Planktivore

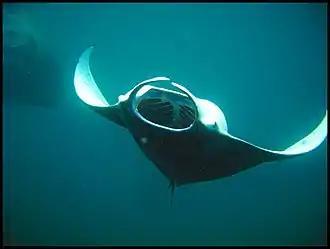

A planktivore is an aquatic organism that feeds on planktonic food, including zooplankton and phytoplankton. Planktivorous organisms encompass a range of some of the planet's smallest to largest multicellular animals in both the present day and in the past billion years; basking sharks and copepods are just two examples of giant and microscopic organisms that feed upon plankton.